Aquaculture in the Philippines

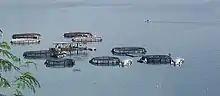
Fish cages in Maitum

Aquaculture makes up a substantial proportion of the overall output of Philippine fisheries. It has a long history in the archipelago, with wild-caught milkfish being farmed in tidally-fed fish ponds for centuries. Modern aquaculture is carried out in freshwater, brackish water, and seawater throughout the country through a variety of methods.